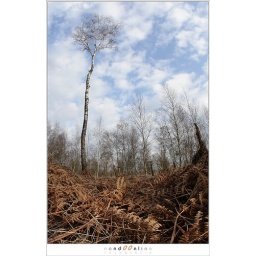
One large birch tree in a field of death fern